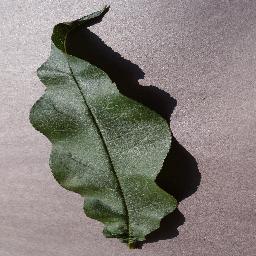
Label: Peach___healthy